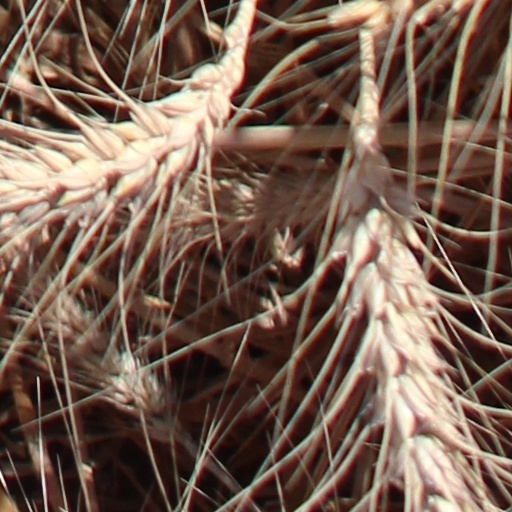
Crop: wheat